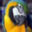
Label: bird